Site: brandenburg
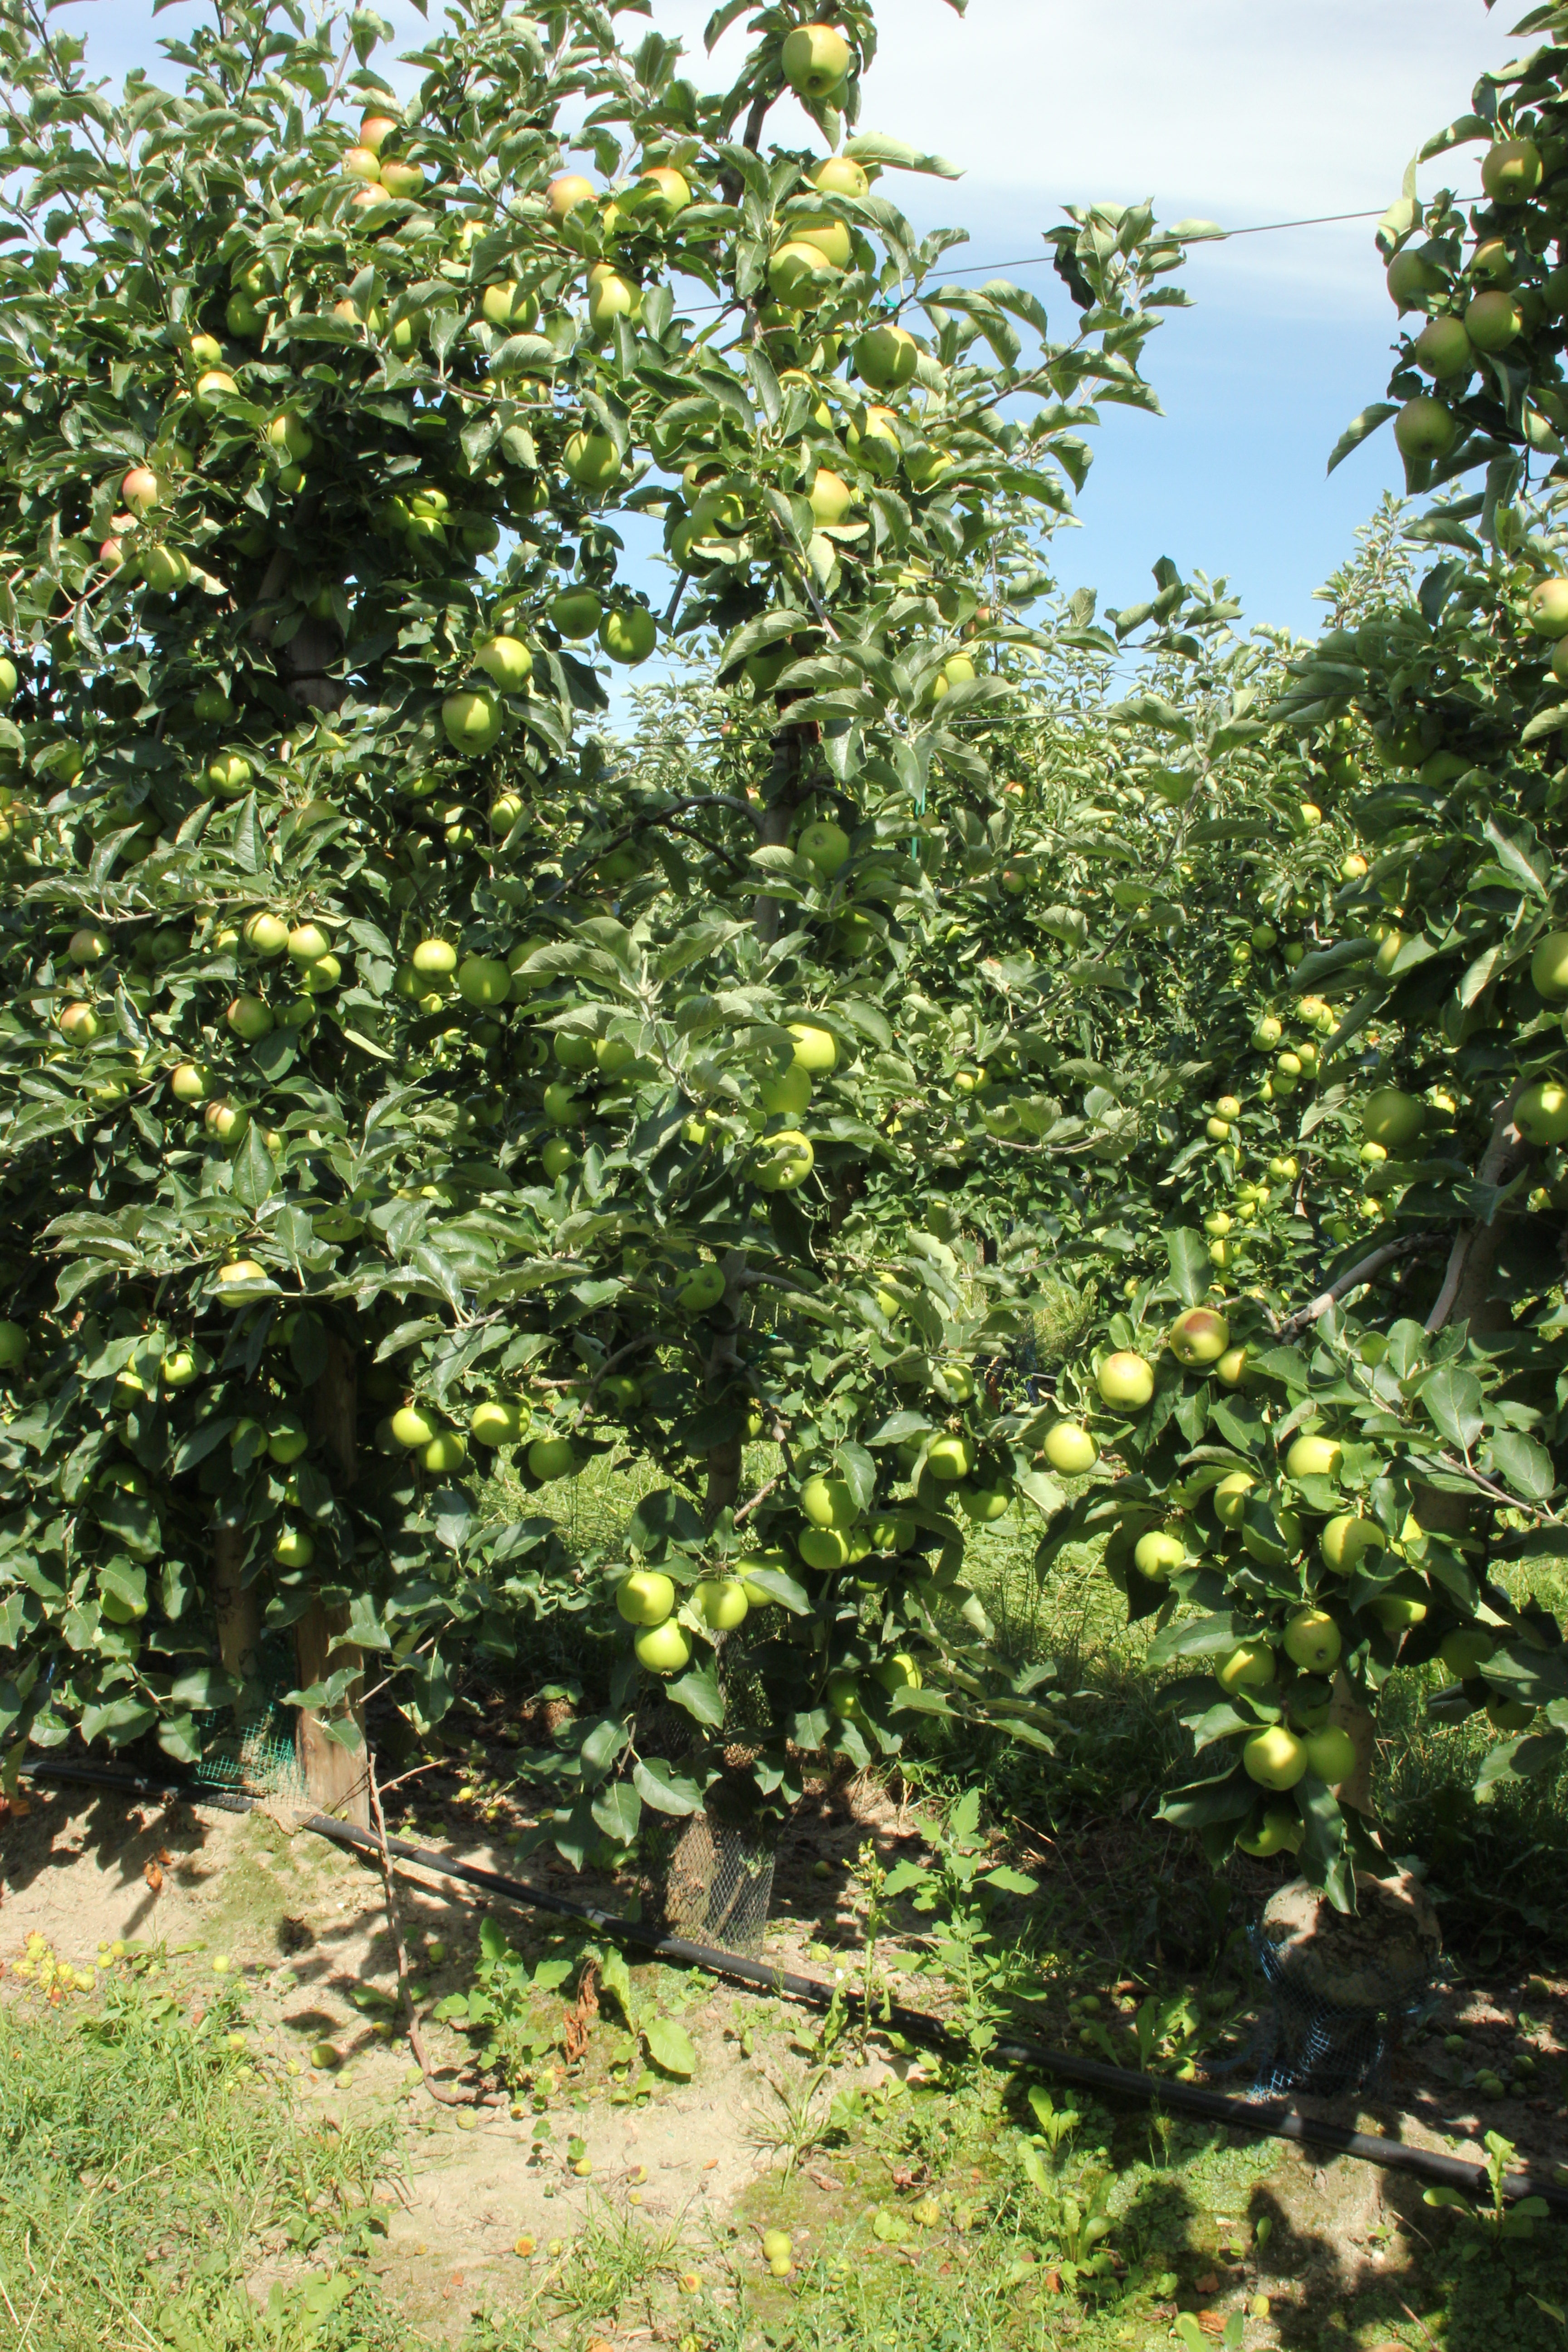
Growth stage (BBCH 77): Development of fruit